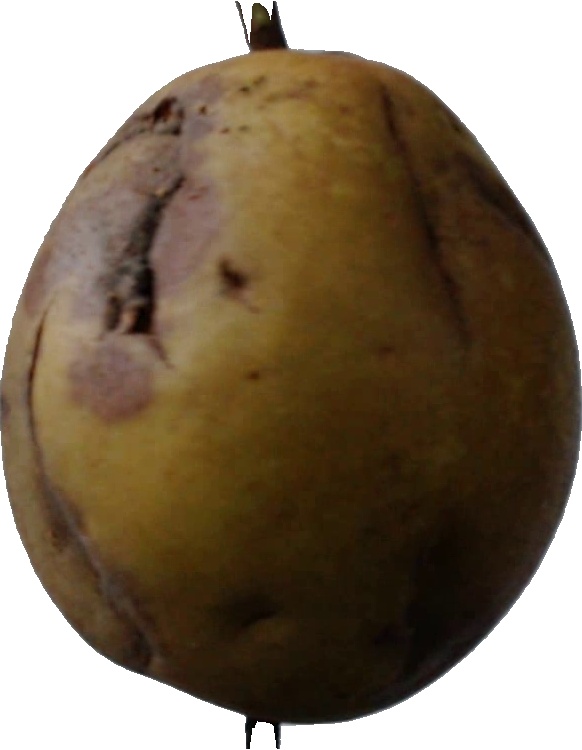
Label: pear_3